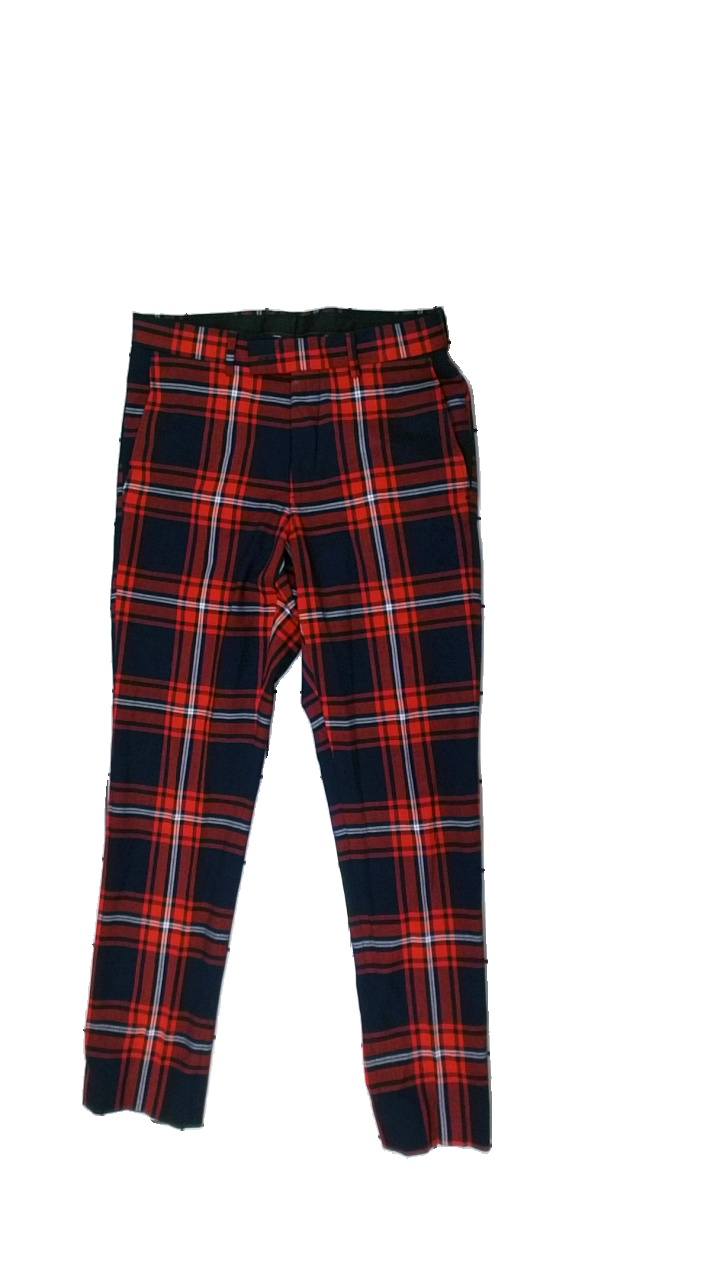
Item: Trousers (Men)
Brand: Boohoo
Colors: Blue, Red, White
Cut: Tight
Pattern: Checkered print
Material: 100% Cotton
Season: All
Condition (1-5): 5
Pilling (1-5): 5
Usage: Reuse
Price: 50-100